Sergey Lazarevich Lashkarev

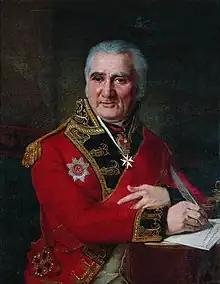
Portrait of Lashkarev by Vladimir Borovikovsky

Sergey Lazarevich Lashkarev (23 February 1739 — 6 October 1814) (derived from ), was a Russian Imperial Major-General of Georgian origin. A cunning diplomat and polyglot, he was described by his contemporaries as one of the "remarkable phenomena of Catherine the Great's century". Lashkarev was reportedly fluent in ten languages. Besides Russian and Georgian, he spoke French, Italian, Turkish, Persian, Greek, Armenian, Arabic, and Latin. In 1800, Lashkarev was actively involved in diplomatic exchanges with the Ottoman Empire in connection with the impending Russian annexation of various Georgian kingdoms and principalities, and remained in charge of Georgian affairs at the Imperial court under Alexander I of Russia.